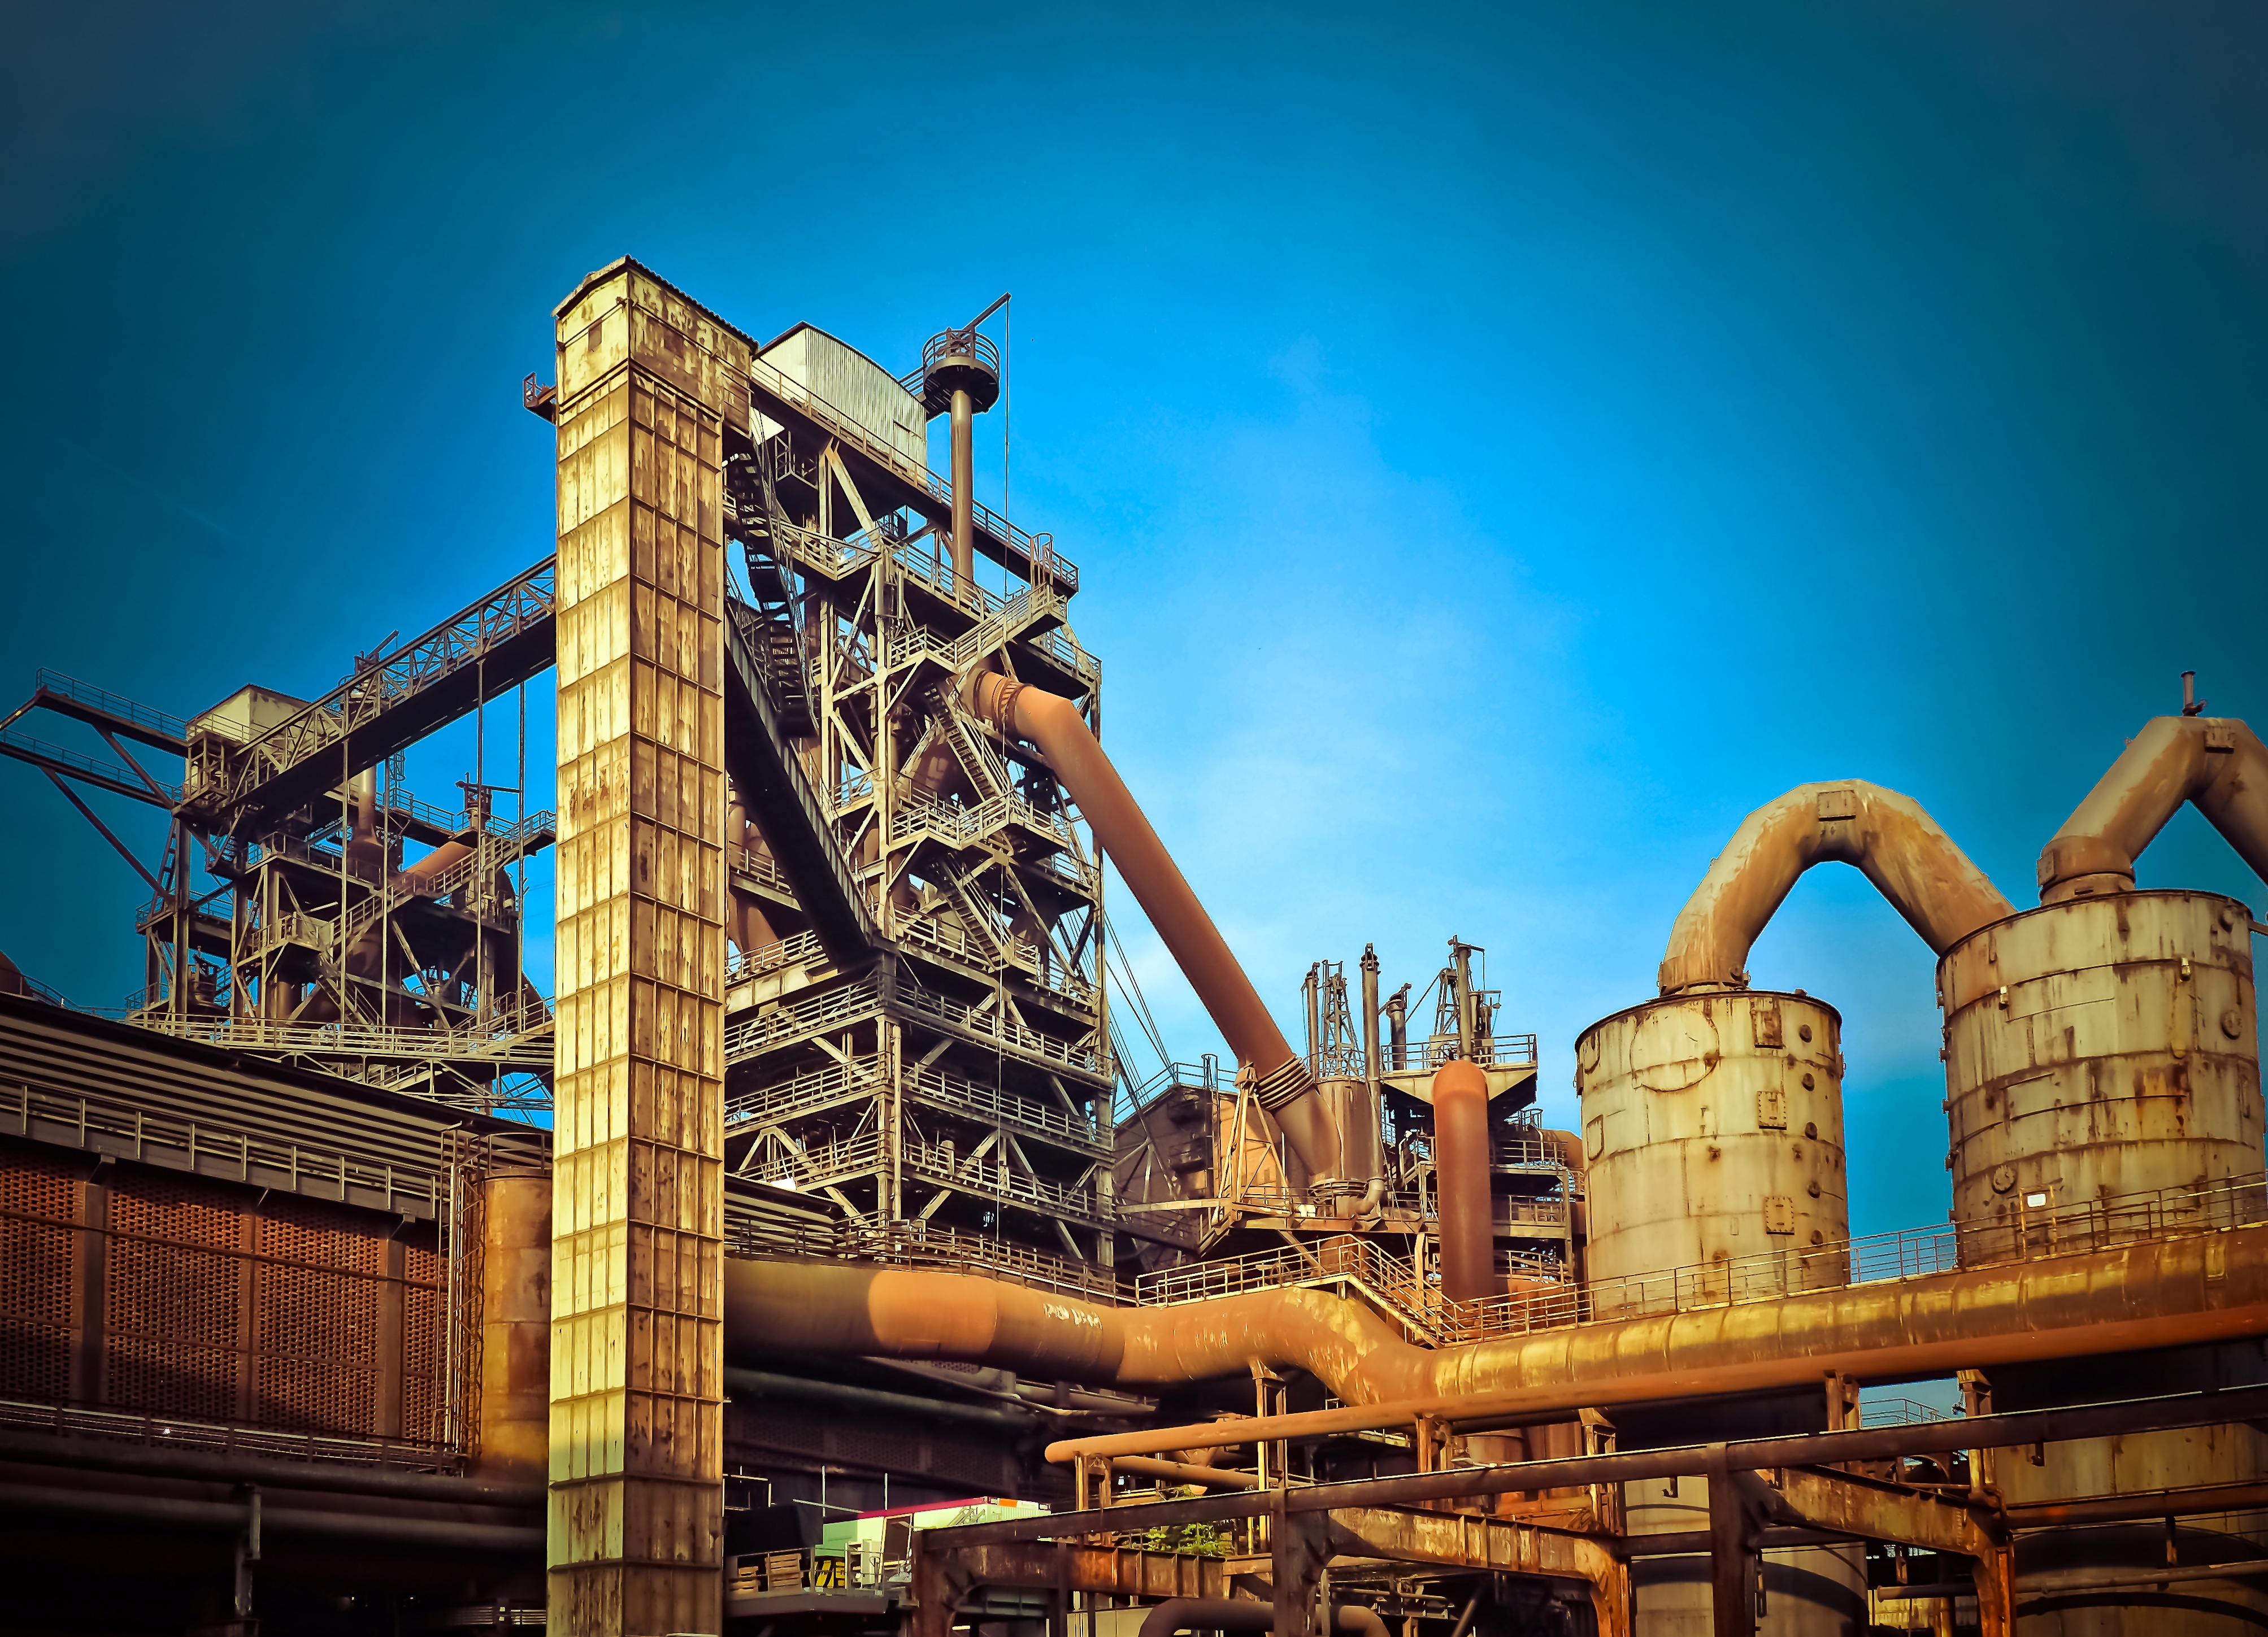
architecture, building, old, monument, steel, recreation, amusement park, park, metal, landmark, facade, factory, industry, ruin, old building, places of interest, ruins, duisburg, historically, leave, screenshot, industrial plant, break up, factory building, old factory, ruhr area, landscape park, industrial heritage, industrial architecture, blast furnace, heavy industry, industrial park, steel mill, north landscape park, steel production, amusement ride